Tsai Chi-chang

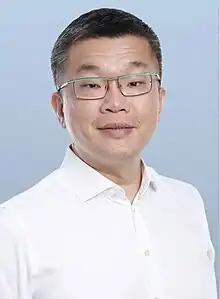
Official portrait, 2019

Tsai Chi-chang (born 16 April 1969) is a Taiwanese politician and member of the Legislative Yuan. A member of the Democratic Progressive Party (DPP), he was elected to the Legislative Yuan in 2012 and served as deputy speaker from 2016 to 2024. He has served as commissioner of the Chinese Professional Baseball League (CPBL) since 2021.